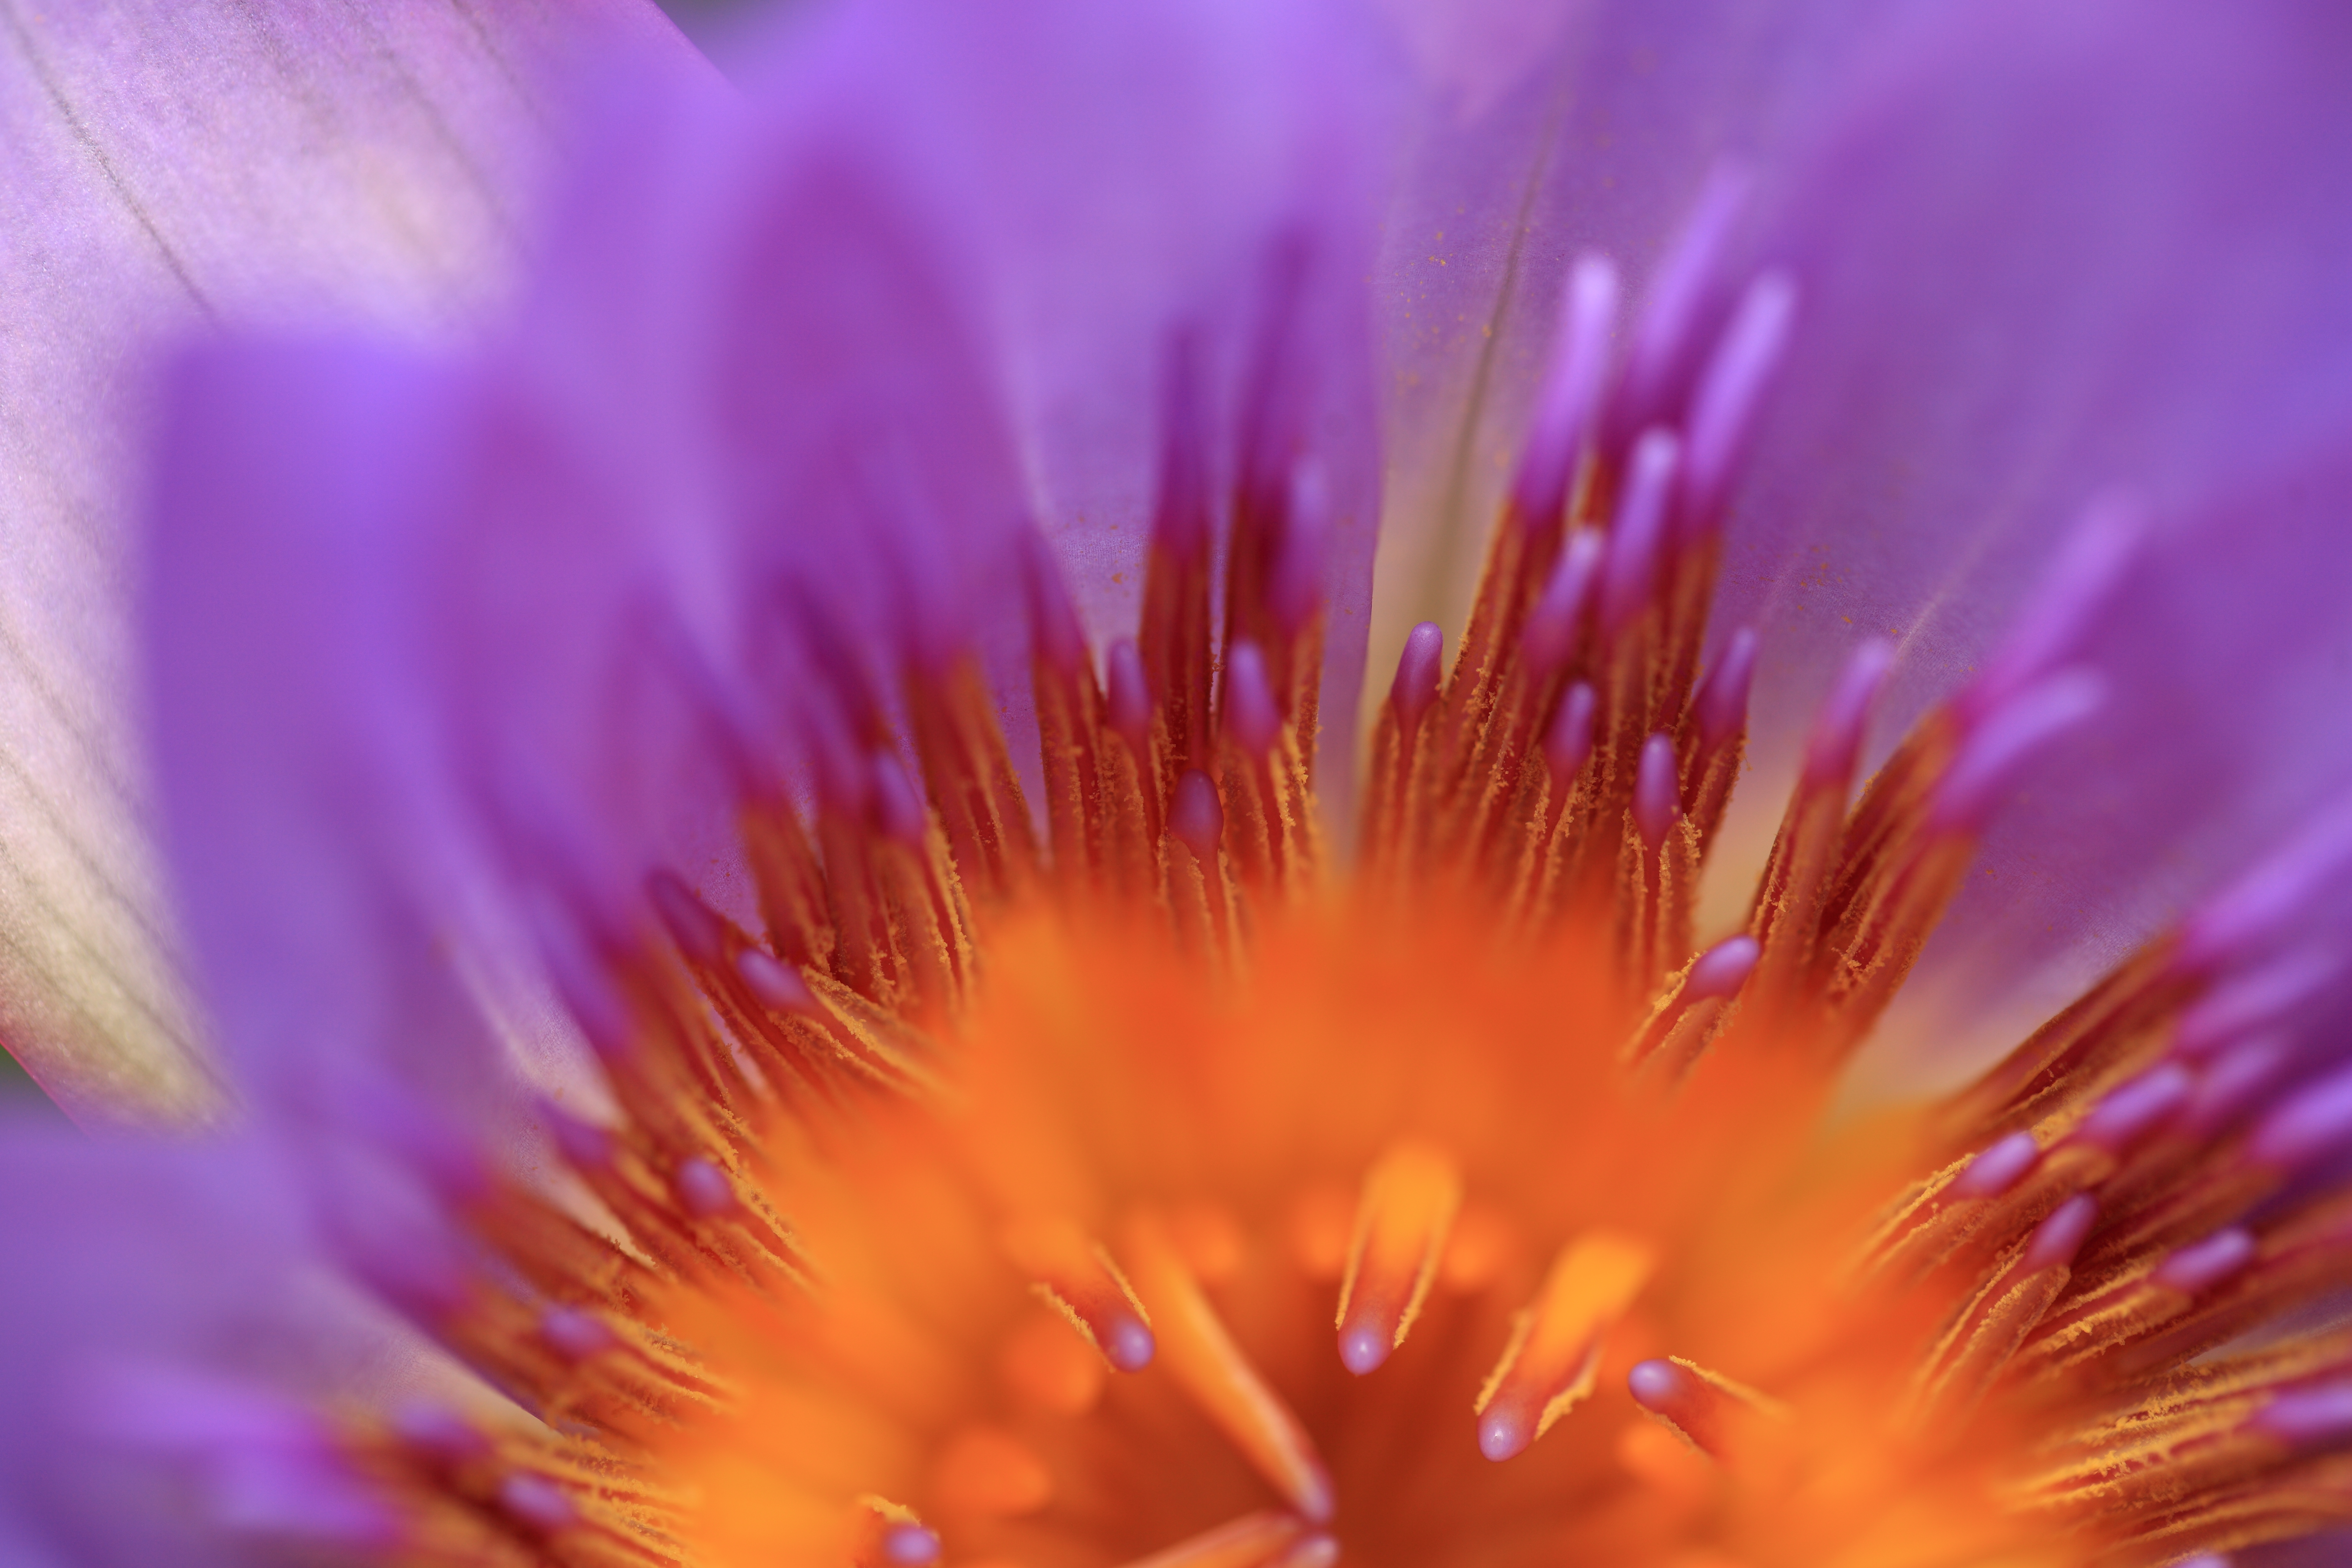
water, blossom, plant, photography, sunlight, flower, petal, pollen, high, flora, wildflower, close up, 5d, hires, lily, markii, nectar, hi, res, resolution, nymphaea, macro photography, flowering plant, daisy family, land plant